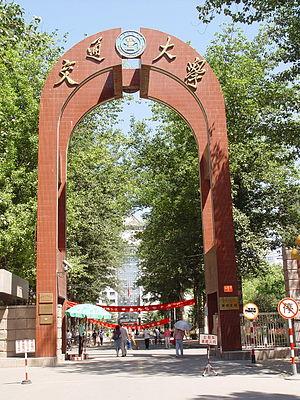
L'université Jiao-tong de Pékin, anciennement université Jiao-tong du Nord, est l'une des plus anciennes universités de Chine. Le campus principal est situé près de Xizhimen, District de Haidian, à Pékin. Le nom abrégé par lequel les locaux se référent à cette université est JiaoDa.